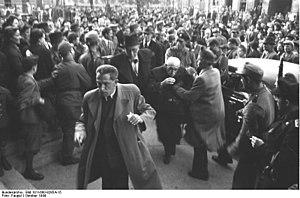
L’histoire des Juifs en Hongrie remonte au XIᵉ siècle, certaines références et des découvertes archéologiques attestant d'une présence antérieure. Cette communauté, qui eut à lutter contre la discrimination tout au long du Moyen Âge a représenté jusqu'à 5 % de la population hongroise au début du XXᵉ siècle et a joué un rôle dans les domaines des sciences, des arts et de l'économie.